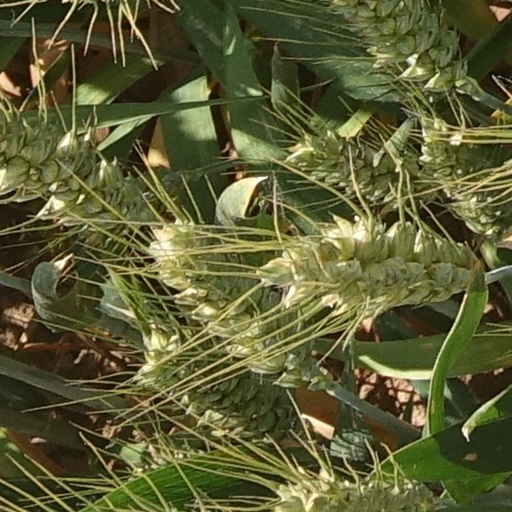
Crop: wheat